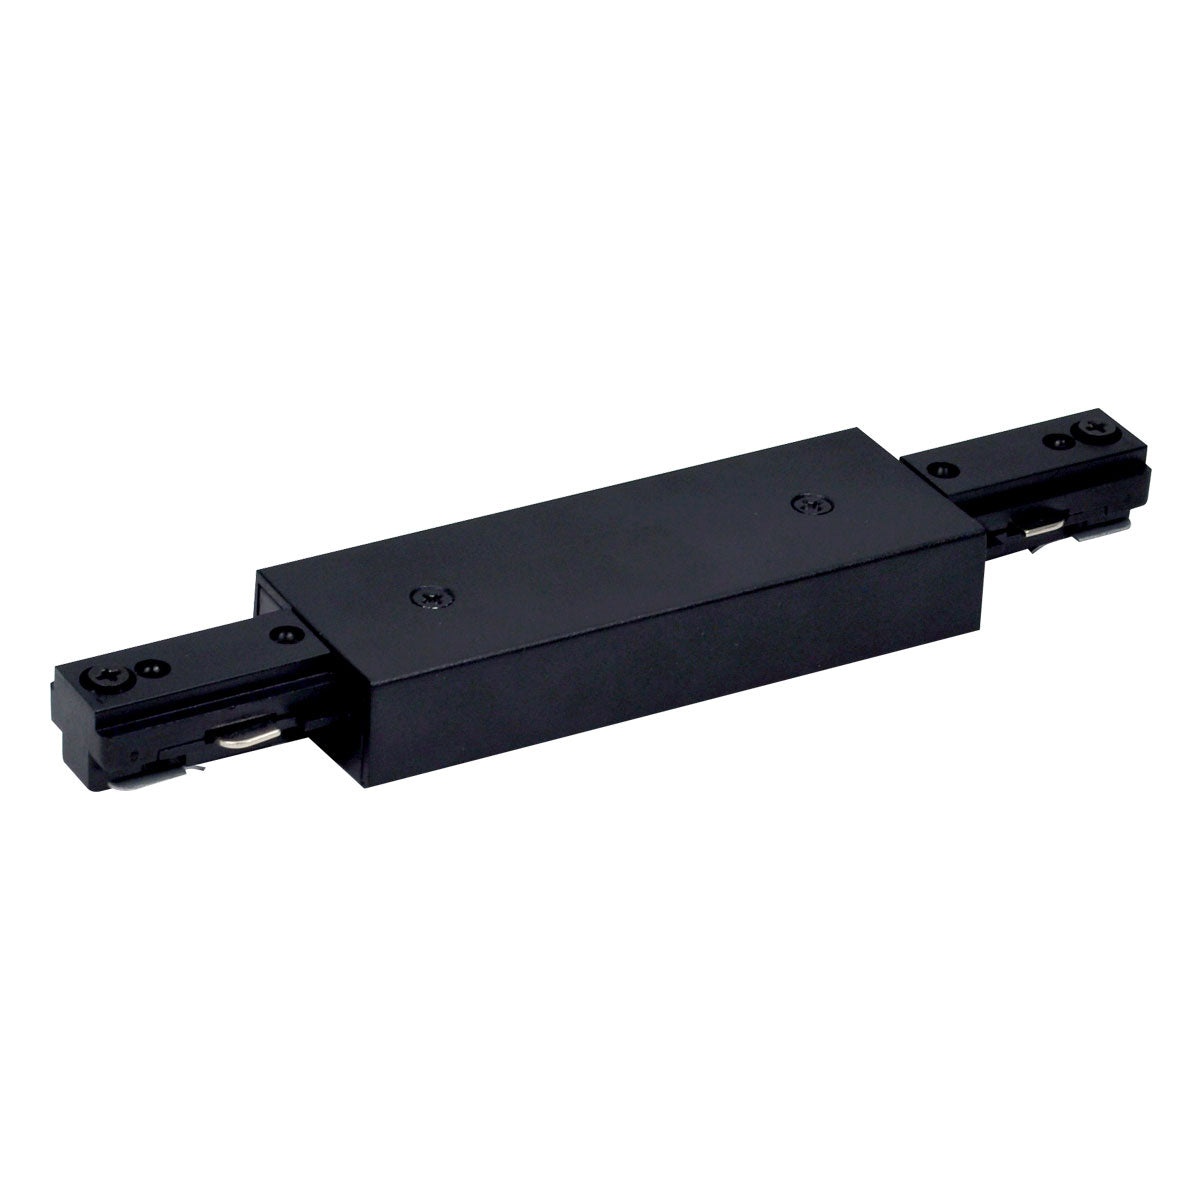
Nora Lighting NT-2312B - Track - I Connector, 2 Circuit Track, Black
Brand: Nora Lighting
Nora Lighting NT-2312B - Track - I Connector, 2 Circuit Track, Black. Nora Lighting Item Number NT-2312B
Category: Home & Garden > Lighting > Track Lighting > Track Lighting Accessories > Power Feeds